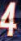
Number: 4